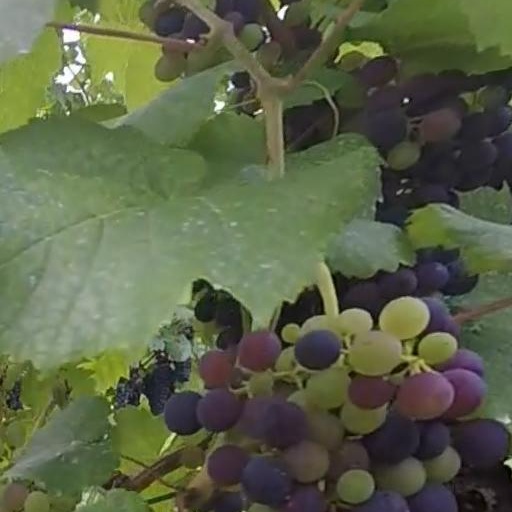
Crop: grape